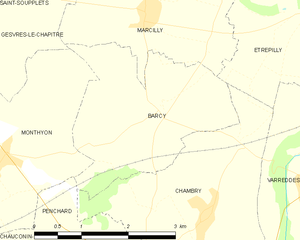
Carte des communes françaises Barcy